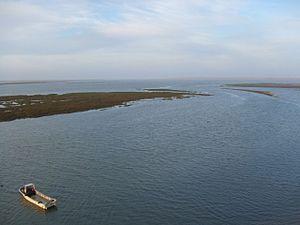
Le parc national de Khenifiss et la lagune de Khenifiss, ou lagune de Naïla, sont un lieu naturel et biologique qui possède un immense potentiel écotouristique, ils se trouvent entre les villes de Tan Tan et de Tarfaya. La valeur naturelle du site est rehaussée par la présence de vestiges archéologiques préhistoriques et historiques.